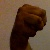
The image shows a hand gesture representing the letter 'M' in Indian Sign Language.